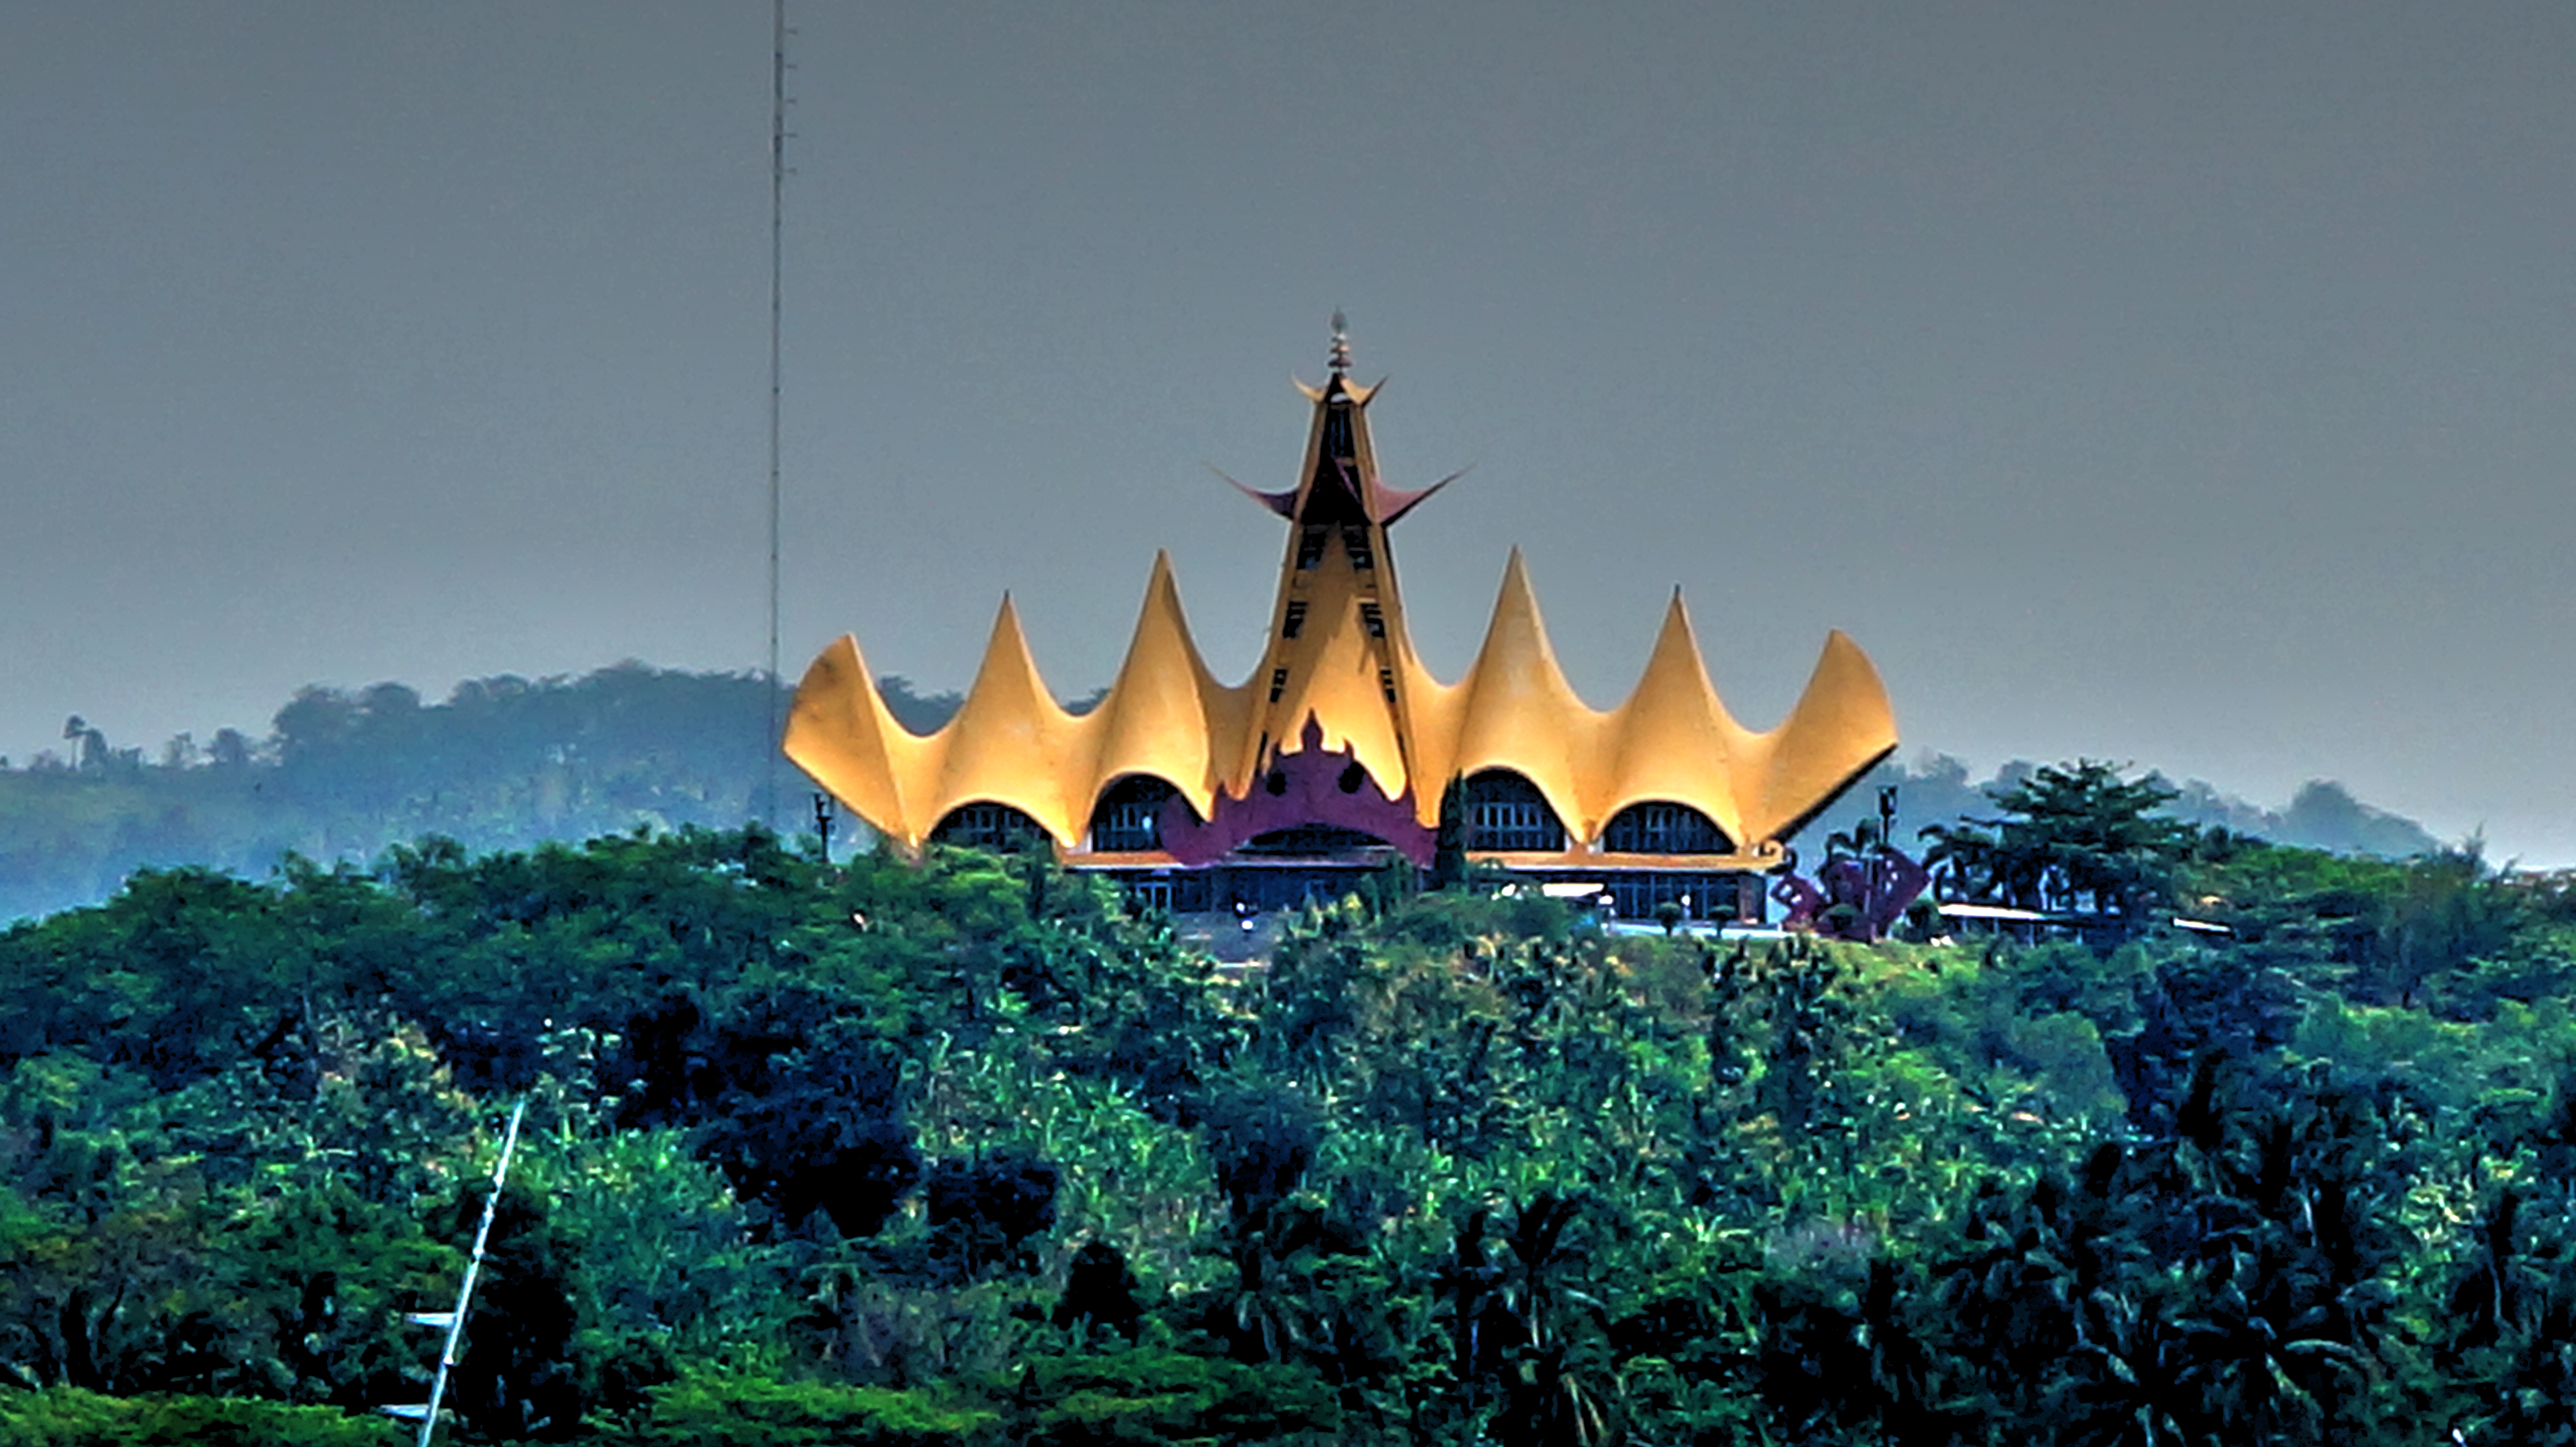
landmark, building, special, symbol, sky, plant, tree, house, finial, landscape, natural landscape, facade, city, grass, roof, dusk, steeple, spire, turret, hill, dome, horizon, place of worship, chapel, historic site, medieval architecture, symmetry, mosque, evening, church, tourist attraction, byzantine architecture, tourism, monastery, vacation, monument